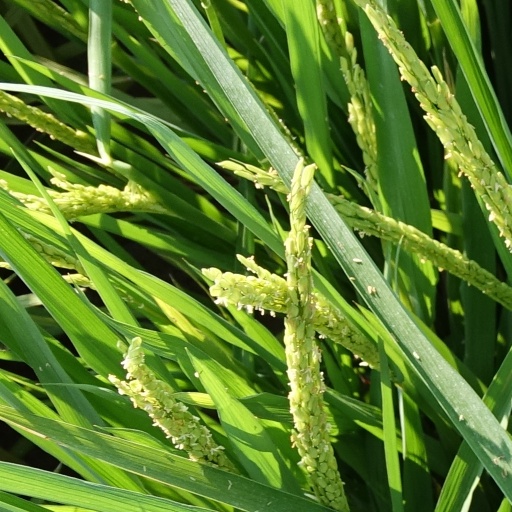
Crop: rice